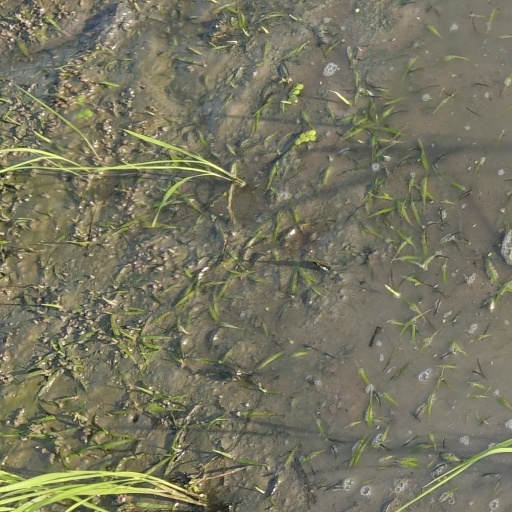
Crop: rice